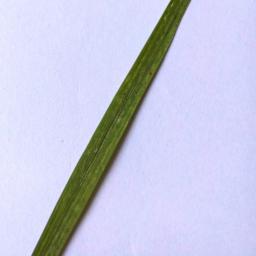
Label: Rice___Healthy